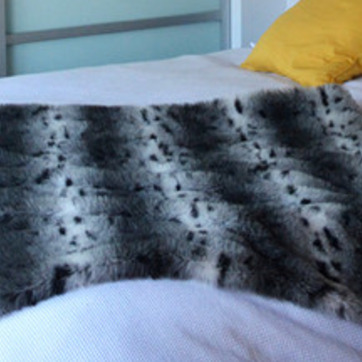
Material: fabric